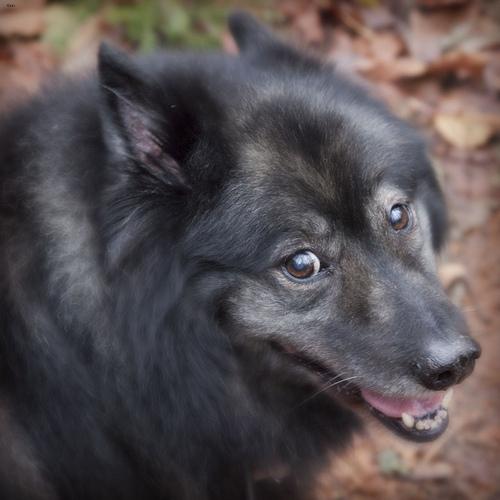
Breed: keeshond